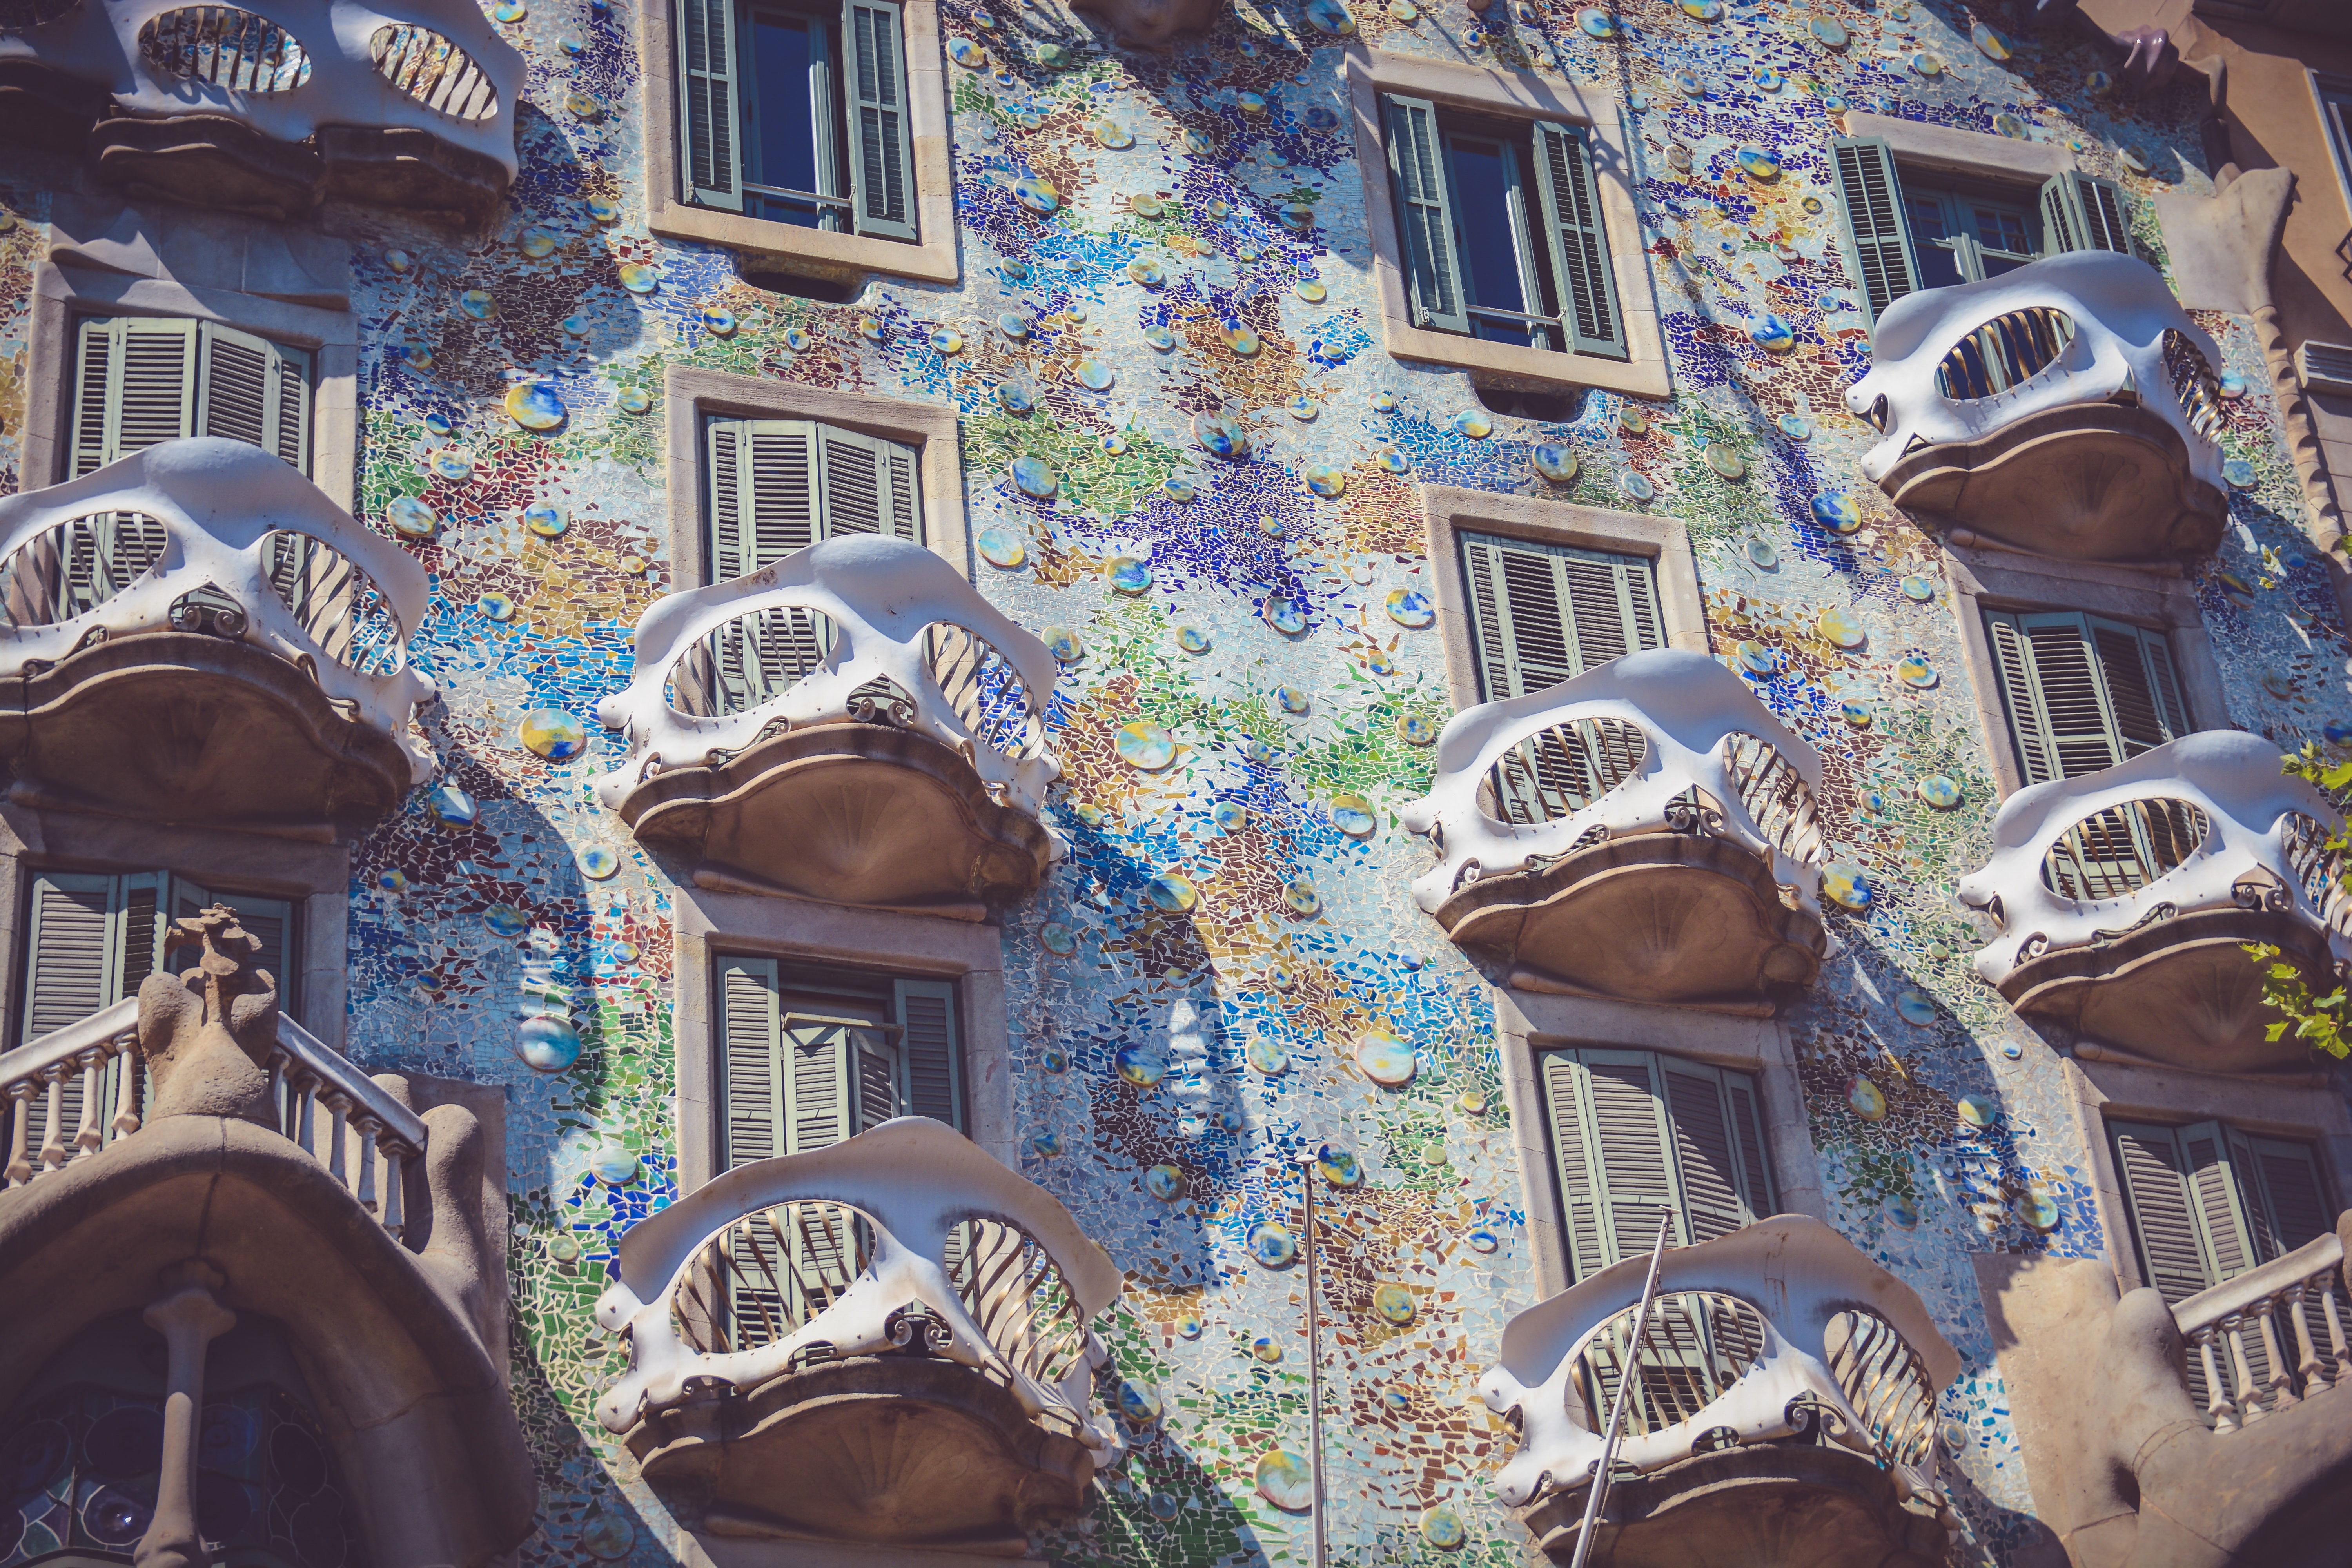
carnival, art, mural